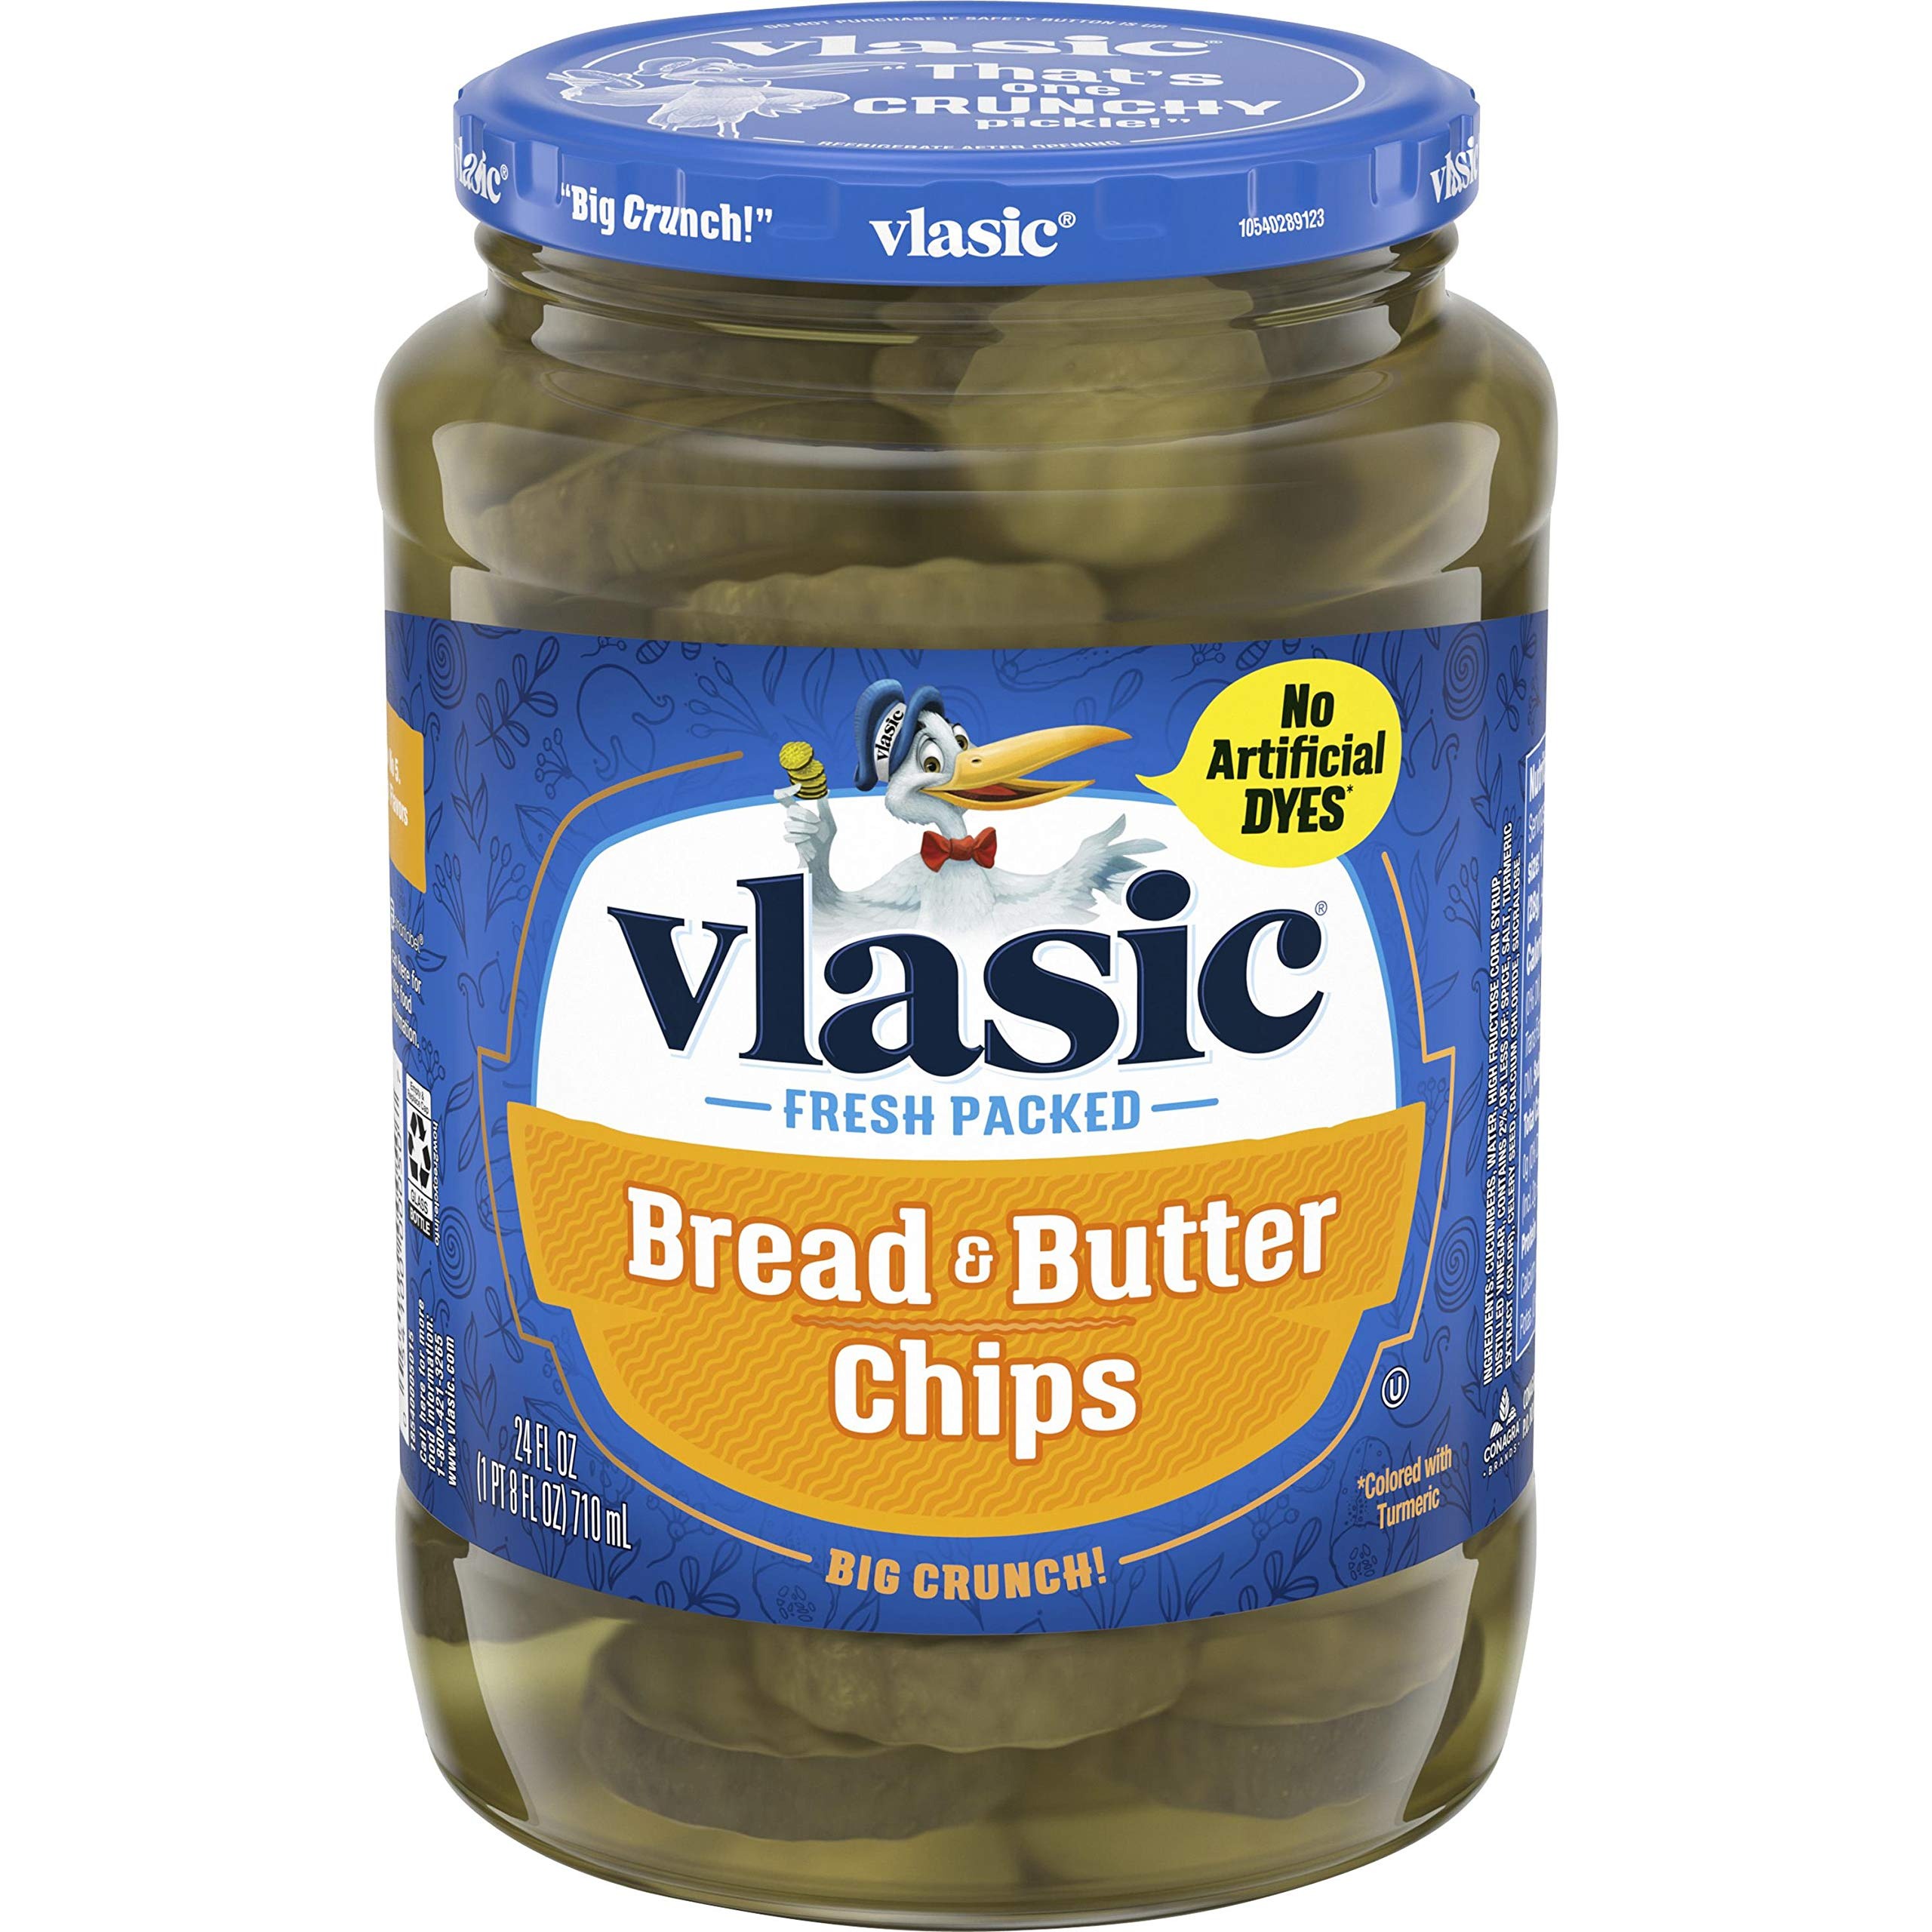
Item Name: Vlasic Bread and Butter Pickle Chips, Keto Friendly, 12 - 24 oz Jars (Pack of 12)
Bullet Point 1: Twelve 24 fl oz jars of Vlasic Bread and Butter Pickle Chips
Bullet Point 2: Perfectly crunchy sandwich pickles made with a one-of-a-kind secret recipe
Bullet Point 3: Vlasic's bread and butter chips deliver a tart and mildly sweet flavor
Bullet Point 4: Bread and butter pickles contain 15 calories per serving
Bullet Point 5: Packaged in a resealable jar to lock in flavor and keep pickles crunchy
Value: 288.0
Unit: Ounce

Price: 3.19